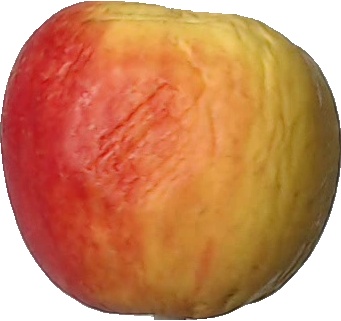
Label: apple_red_yellow_1